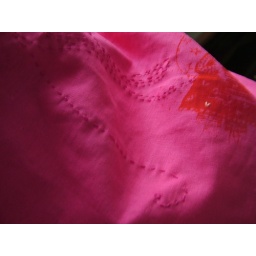
stuck in bed with the chicken pox....time for doing some stitching